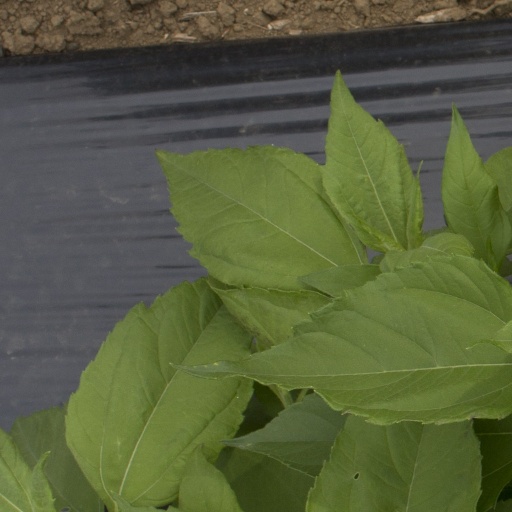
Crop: Jerusalem artichoke